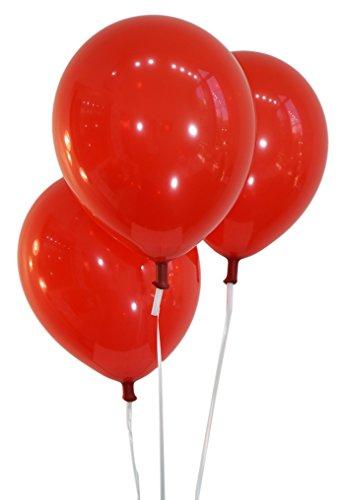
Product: Creative Balloons 12" Latex Balloons - Pack of 72 Pieces - Decorator Cherry Red
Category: Home & Kitchen | Event & Party Supplies | Decorations | Balloons
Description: Value size includes 72 pieces of latex balloons.
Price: $11.81
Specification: ProductDimensions:8x4x1inches|ItemWeight:3.2ounces|ShippingWeight:3.2ounces(Viewshippingratesandpolicies)|ASIN:B01L9ZA4CI|Itemmodelnumber:127219|Manufacturerrecommendedage:24monthsandup